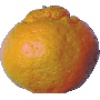
Label: Mandarine 1